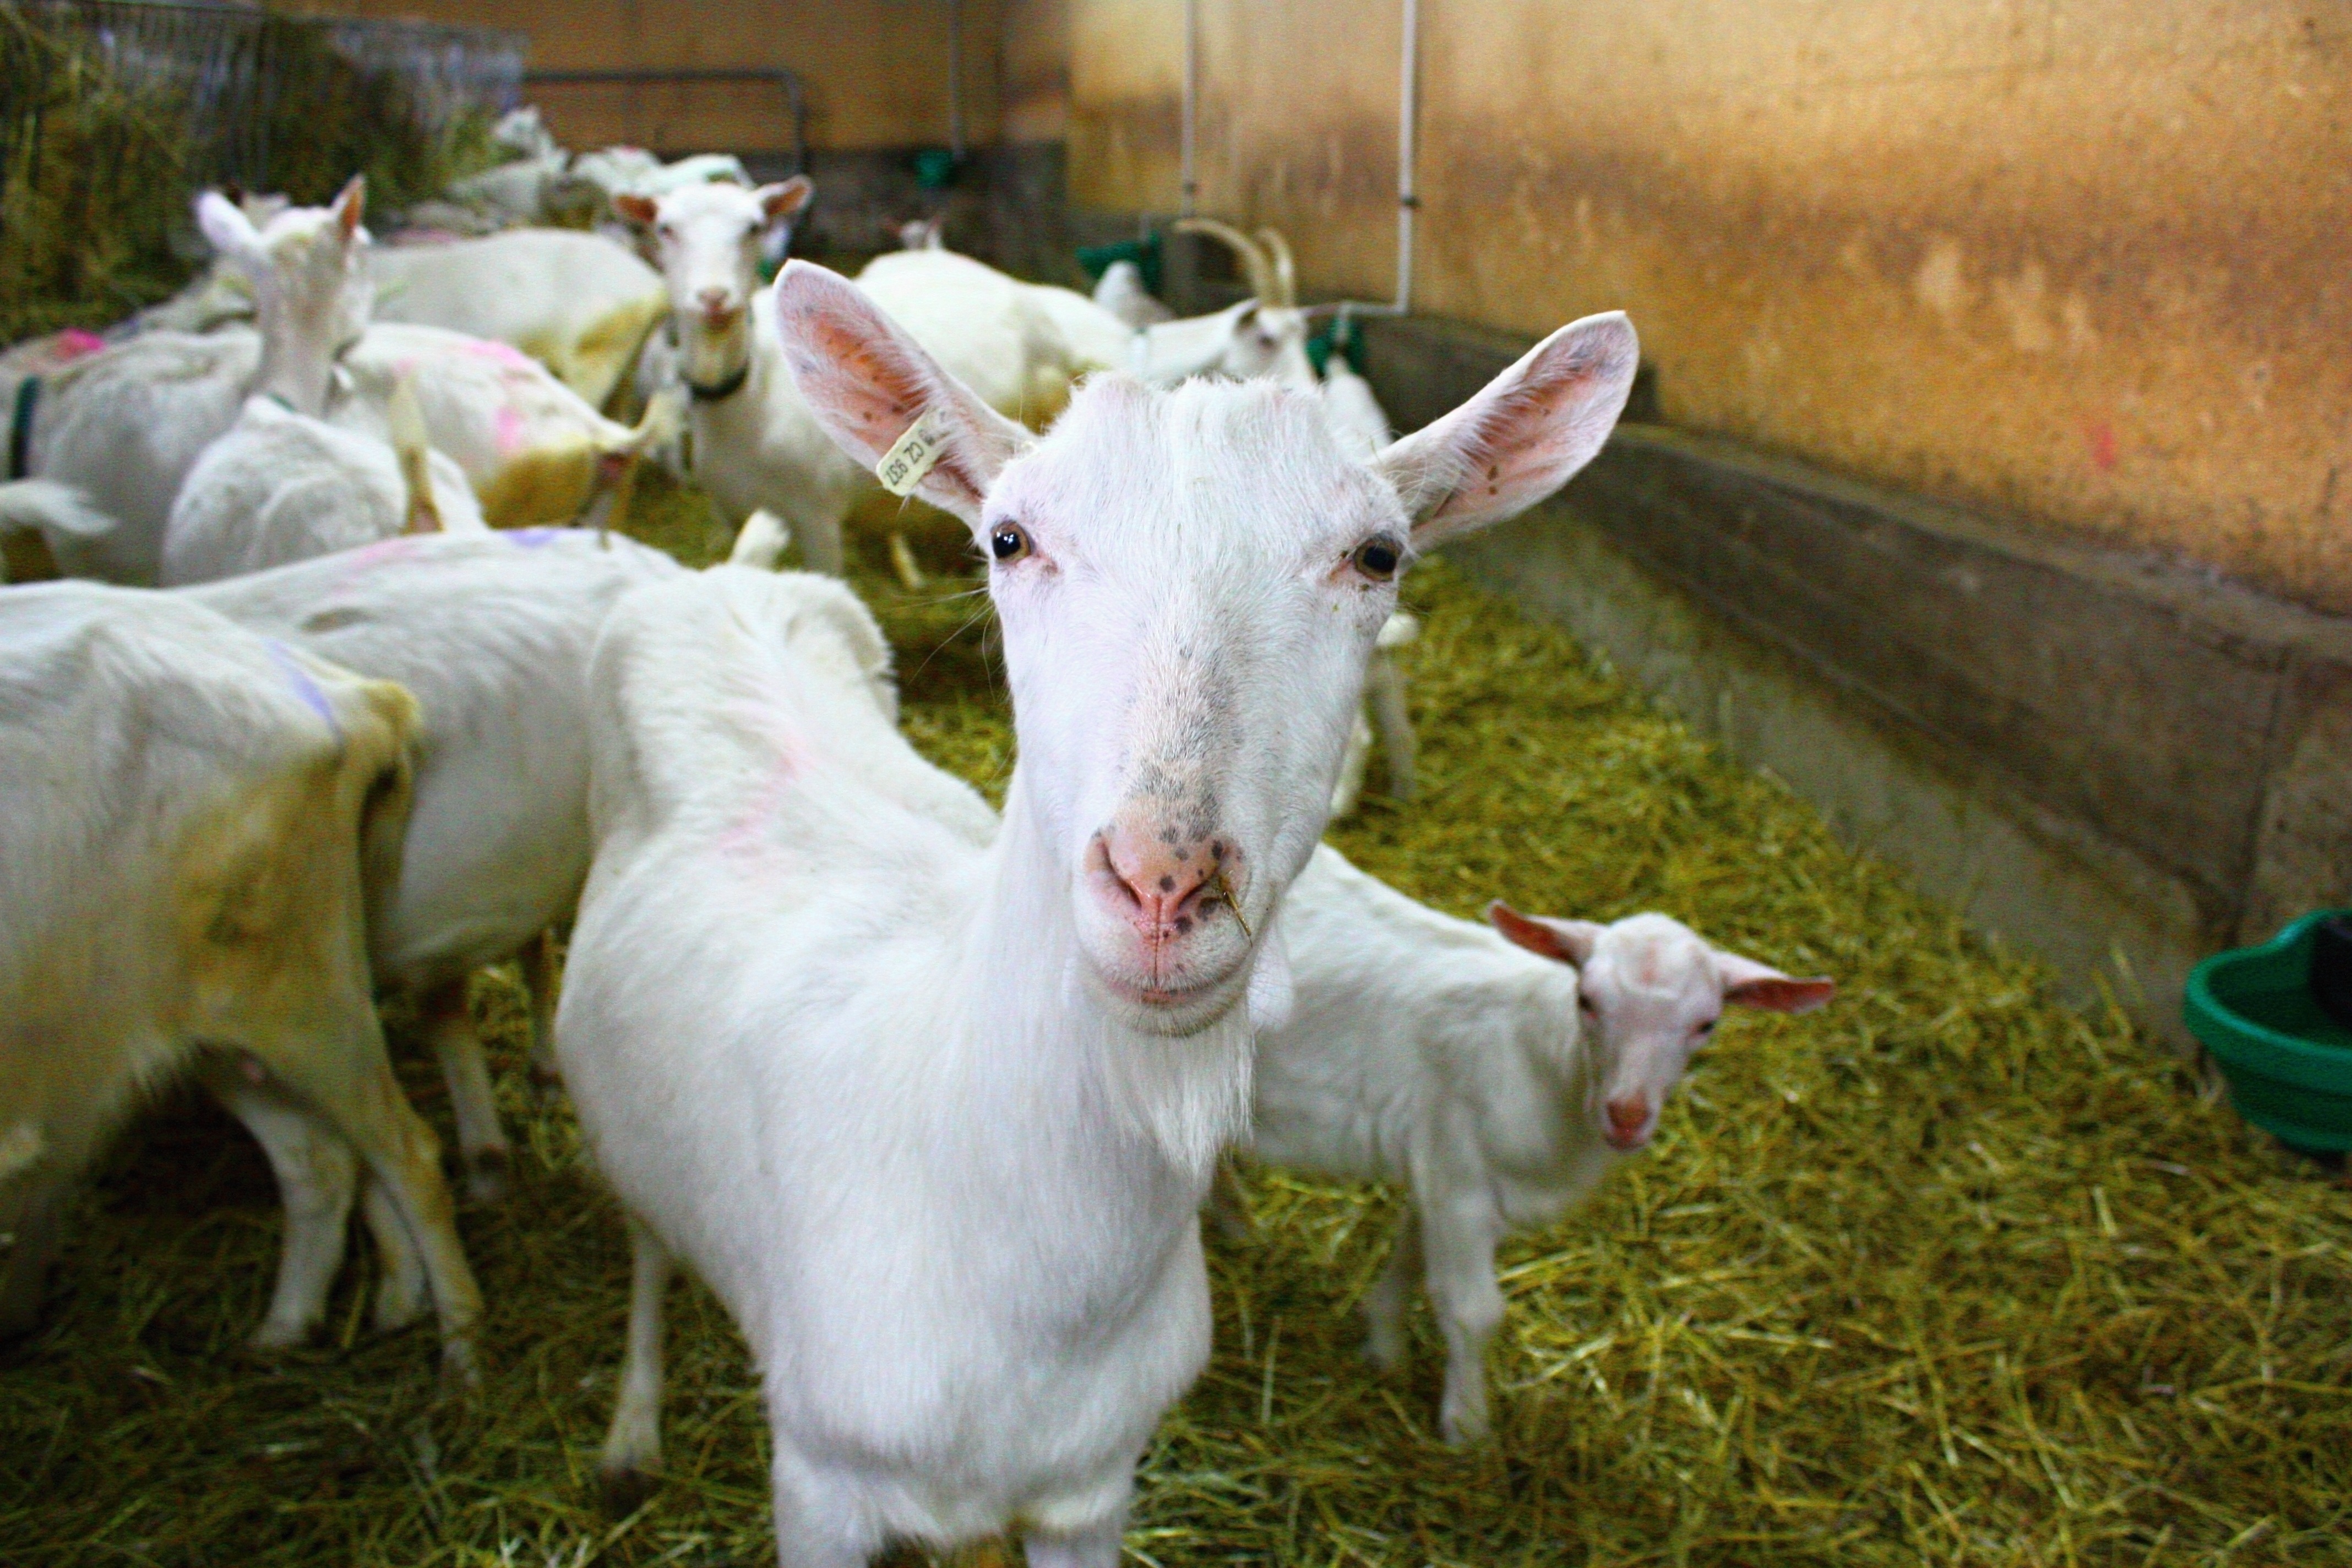
farm, goat, pasture, mammal, fauna, goats, vertebrate, cow goat family, white goat